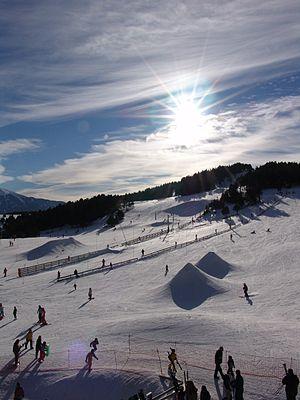
La Quillane, particule reconnaissable
La Quillane est une station de sports d'hiver des Pyrénées françaises située dans les Pyrénées-Orientales, sur le territoire de la commune de La Llagonne. La Quillane est une station de ski familiale.
Le col de la Quillane est un col de montagne des Pyrénées-Orientales. Il marque, à 1 713 m d'altitude, la limite entre les communes de La Llagonne et Matemale et les comarques de Conflent et du Capcir, entre les vallées de l'Aude et de la Têt. Il se trouve sur la route des cols.